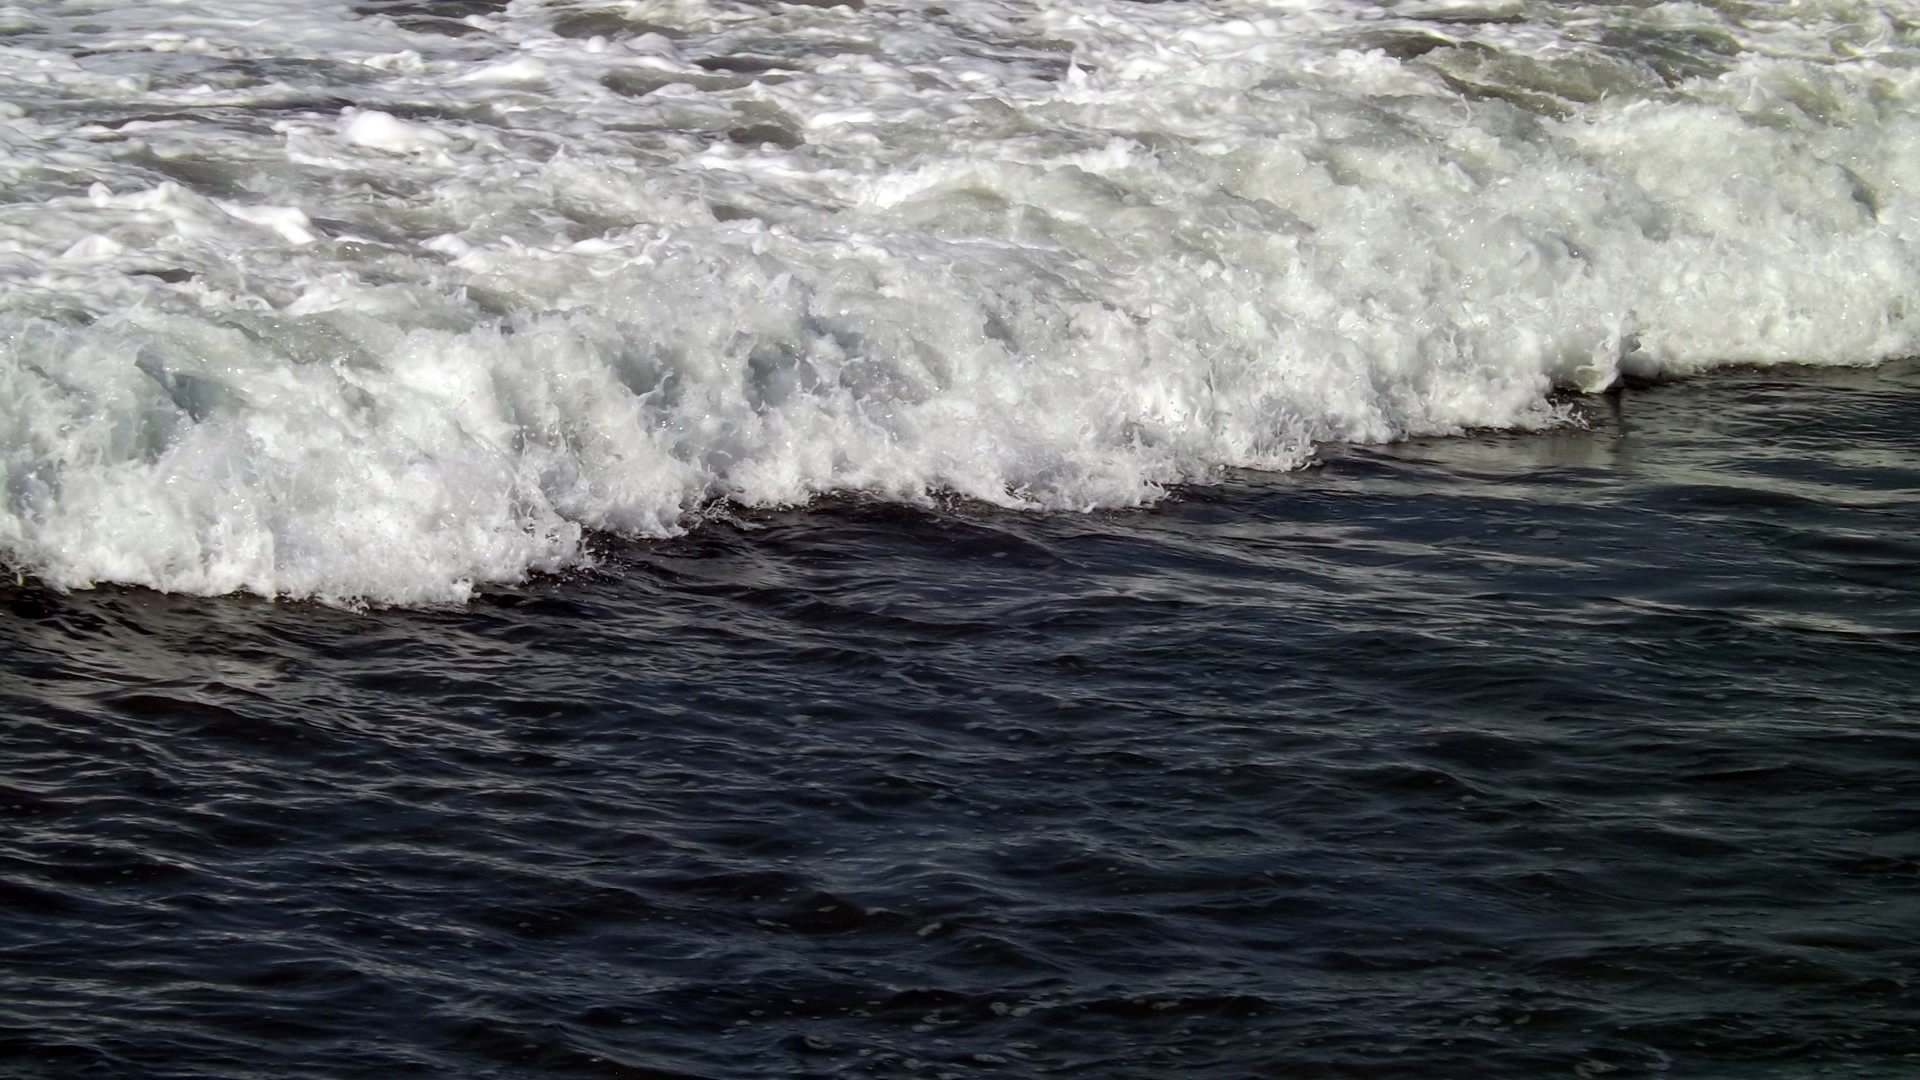
beach, sea, coast, nature, ocean, shore, wave, travel, swim, peaceful, rapid, tourism, geological phenomenon, wind wave, holas